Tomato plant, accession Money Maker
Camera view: bottom (45 deg); turntable rotation: 180 degrees
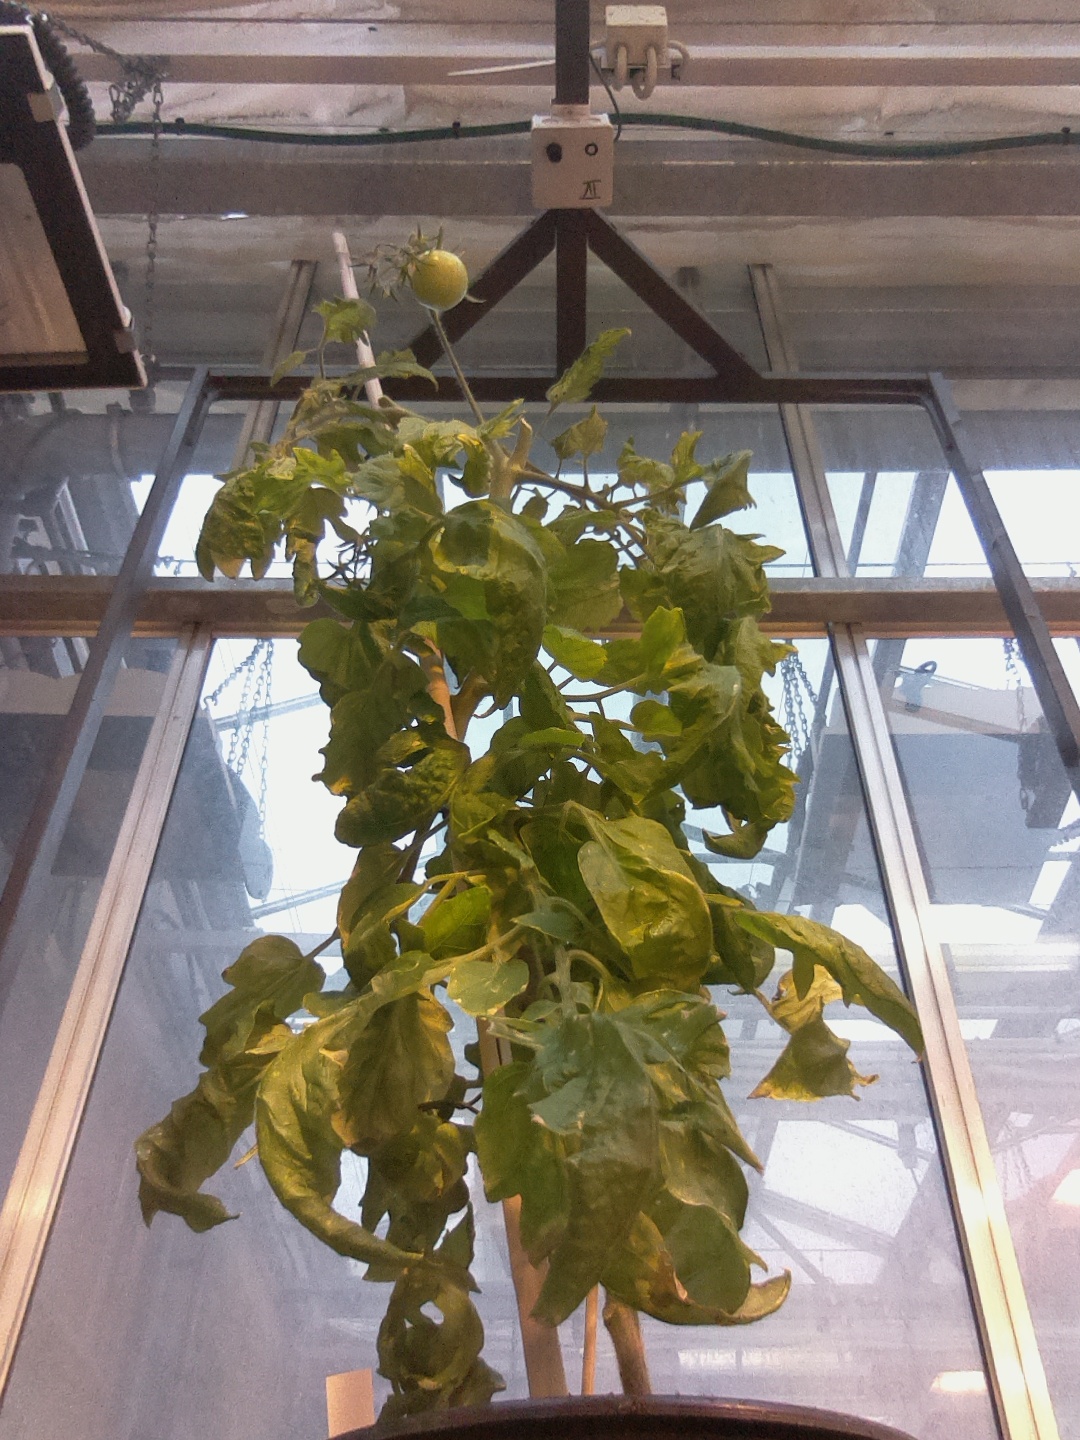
BBCH growth stage 79: 90% -100% of final fruit size